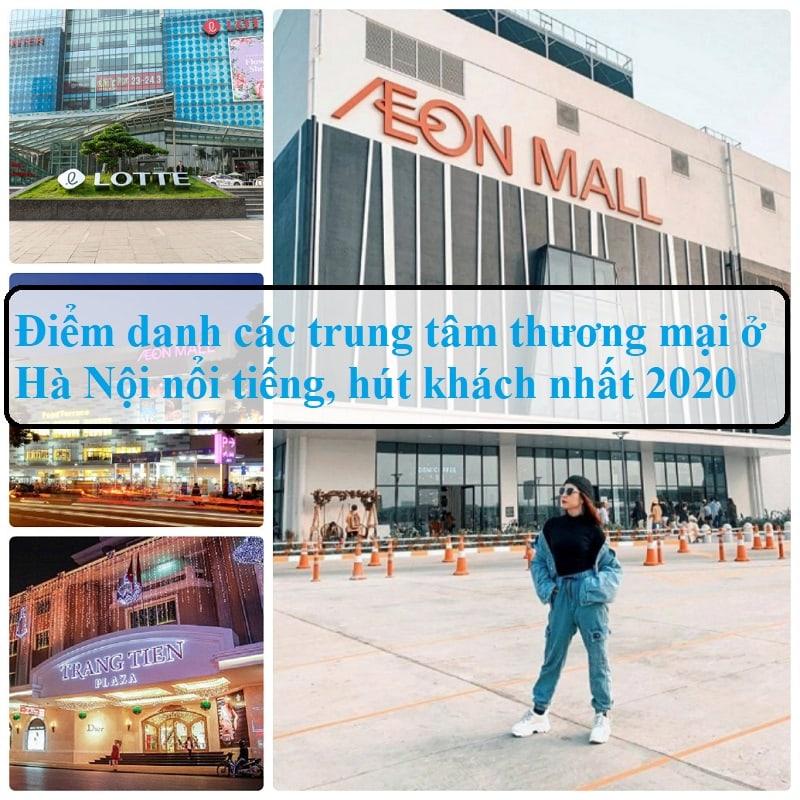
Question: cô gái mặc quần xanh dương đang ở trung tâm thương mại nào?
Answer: cô gái đang ở aeon mall